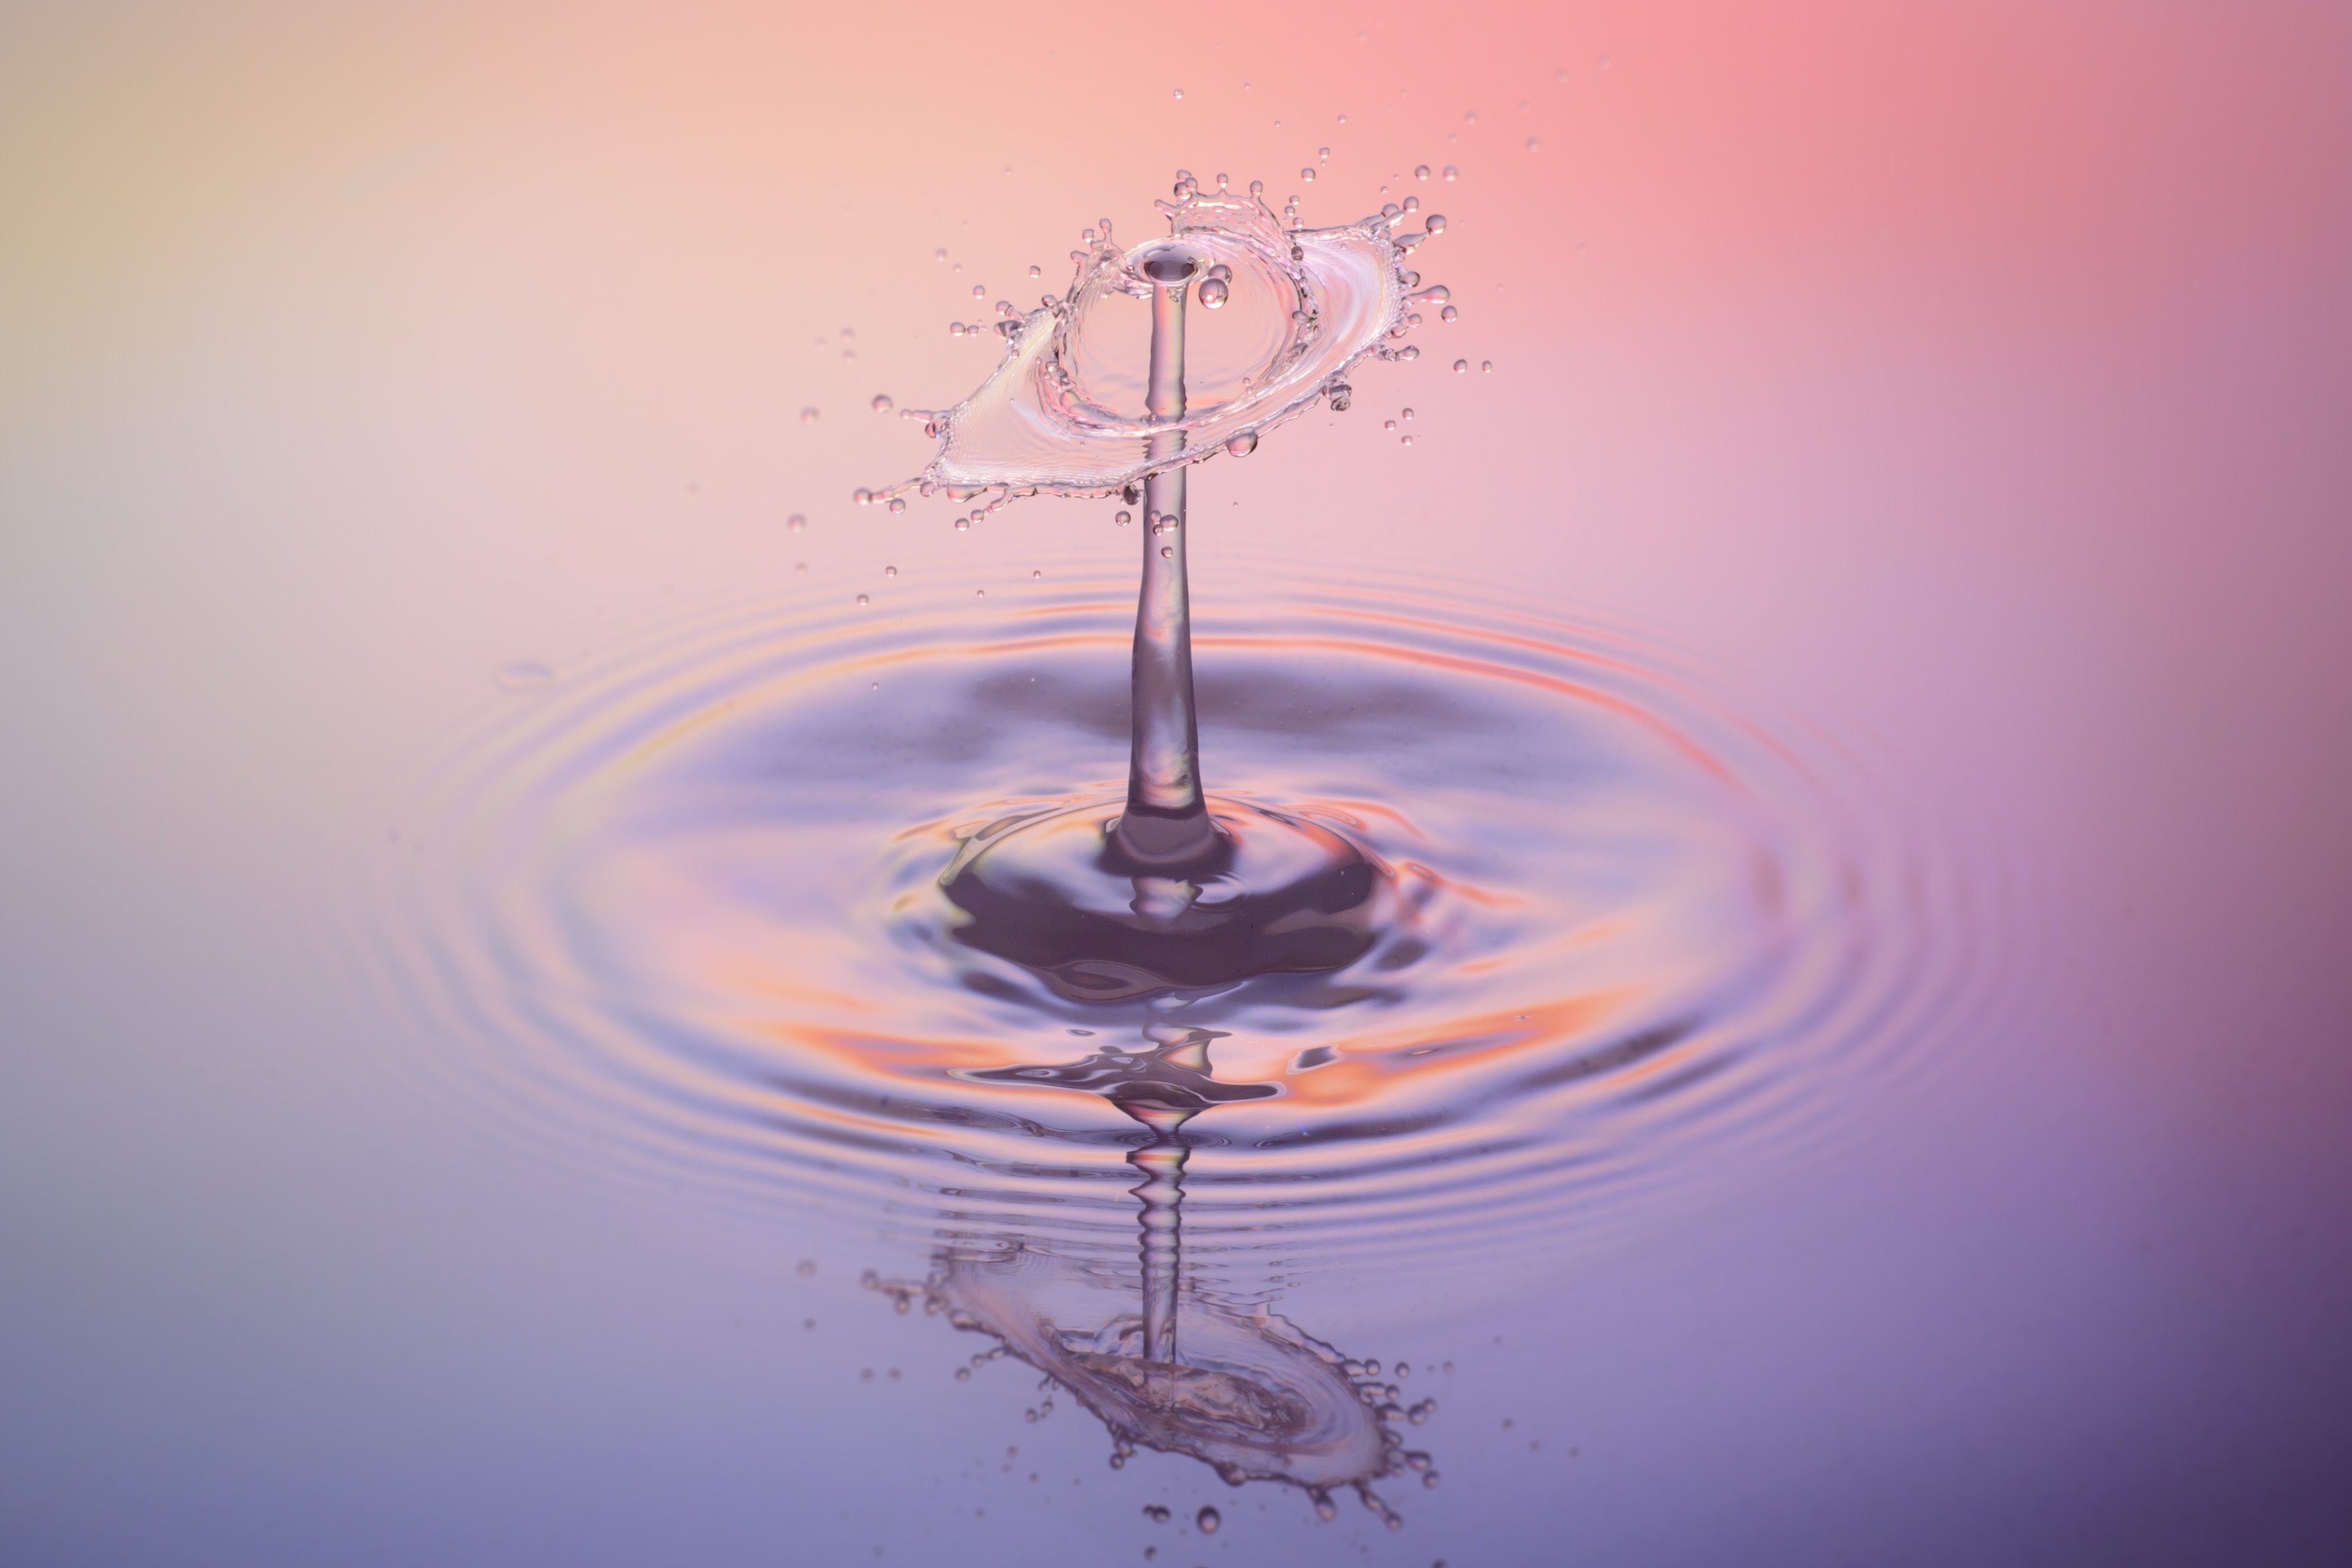
water, drop, liquid, flower, purple, reflection, spray, lighting, drip, circle, illustration, shape, drop of water, water feature, macro photography, inject